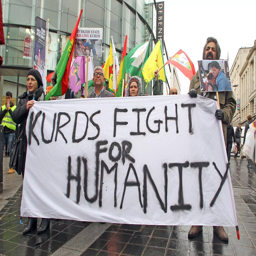
a protest against radio station owner and intervention .